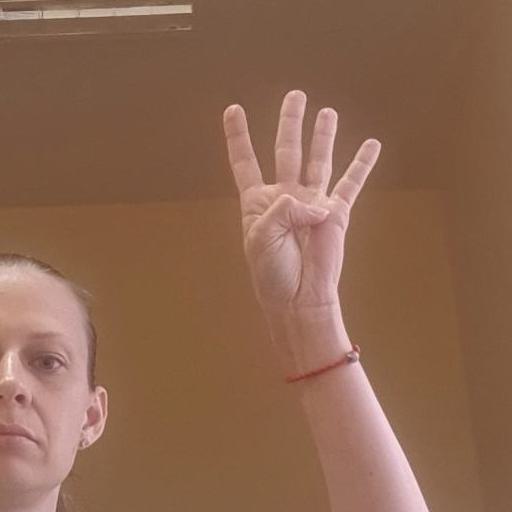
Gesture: four